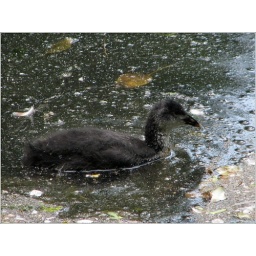
Baby coot swimming in filthy water